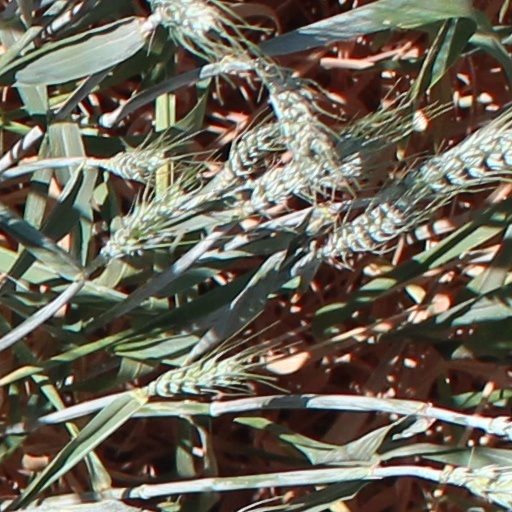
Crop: wheat